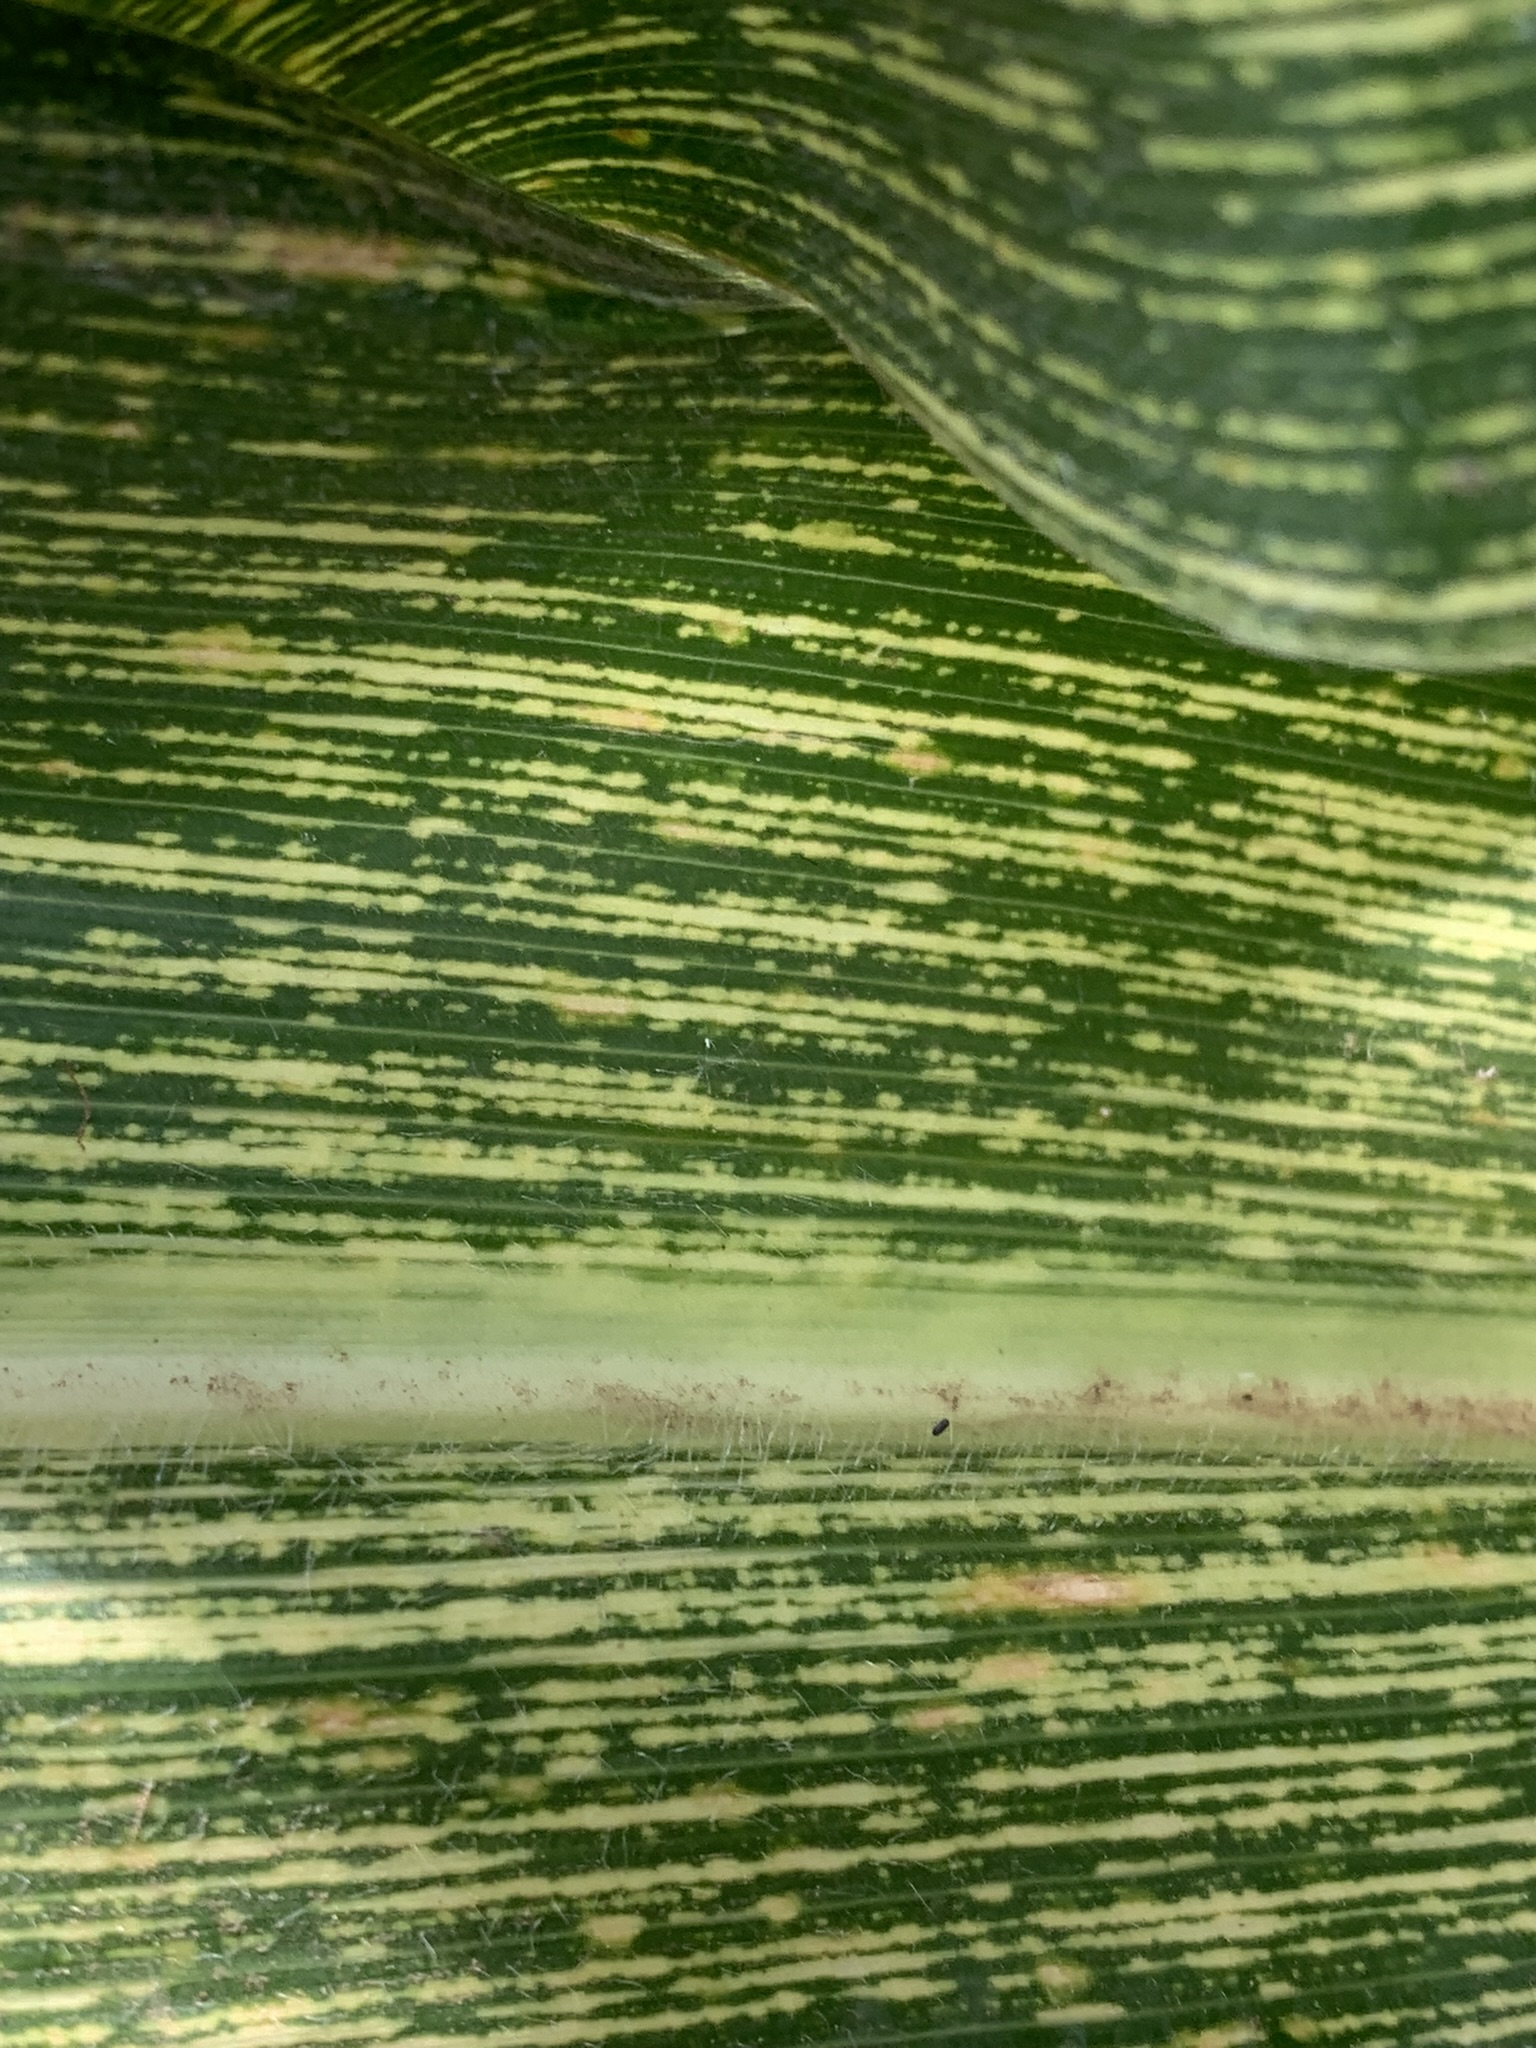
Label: MSV